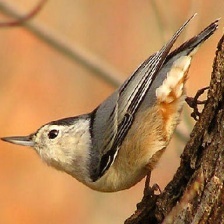
Species: CRESTED NUTHATCH
Scientific name: SITTA CAROLINENSIS